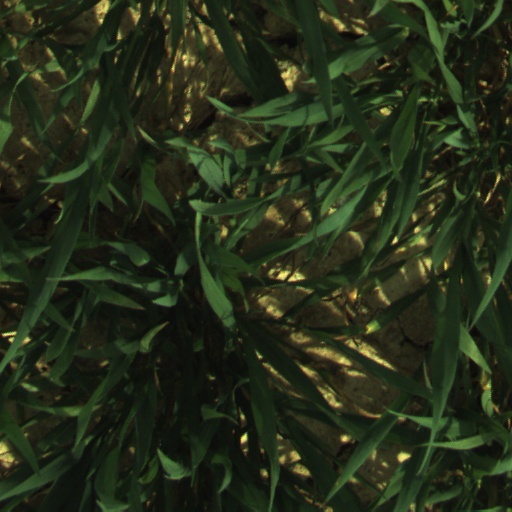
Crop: wheat